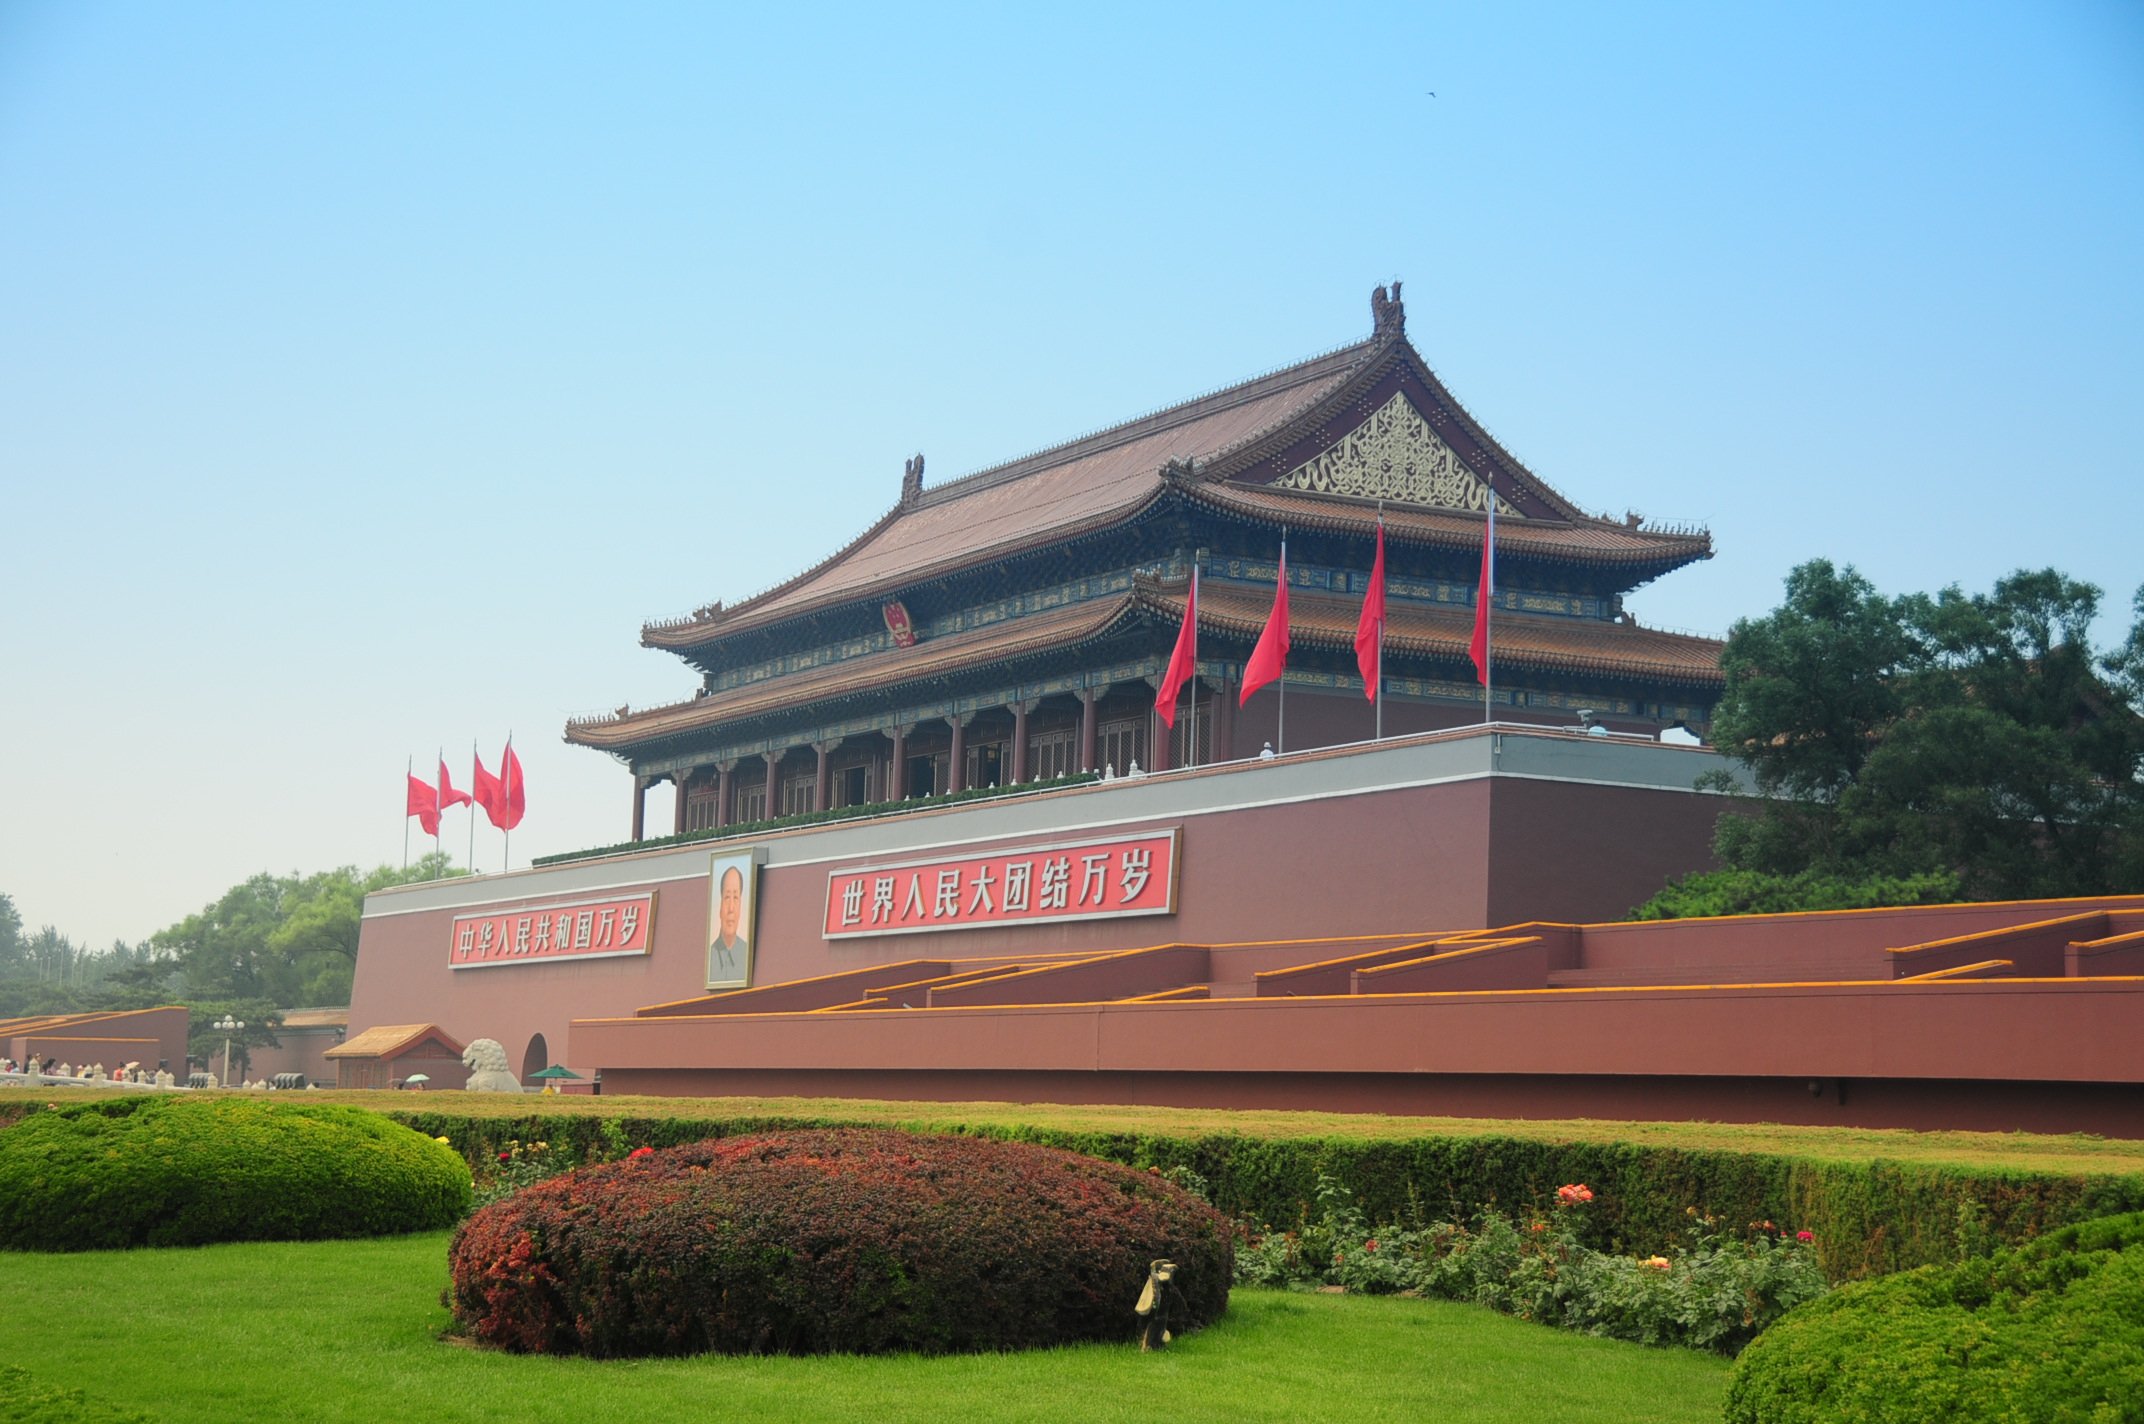
building, palace, tower, landmark, blue sky, temple, estate, chinese architecture, red flag, tiananmen square, beijing china, chairman mao, grass hedges